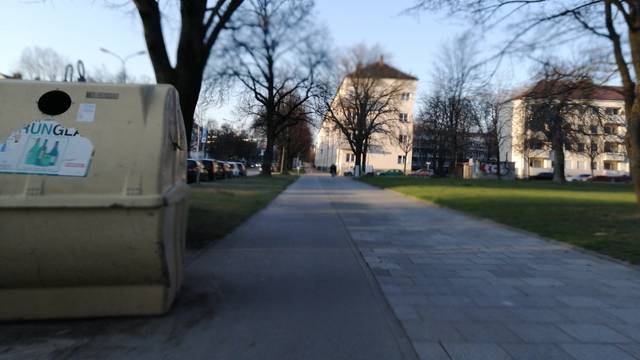
Region: Germany
Coordinates: 48.123, 11.613